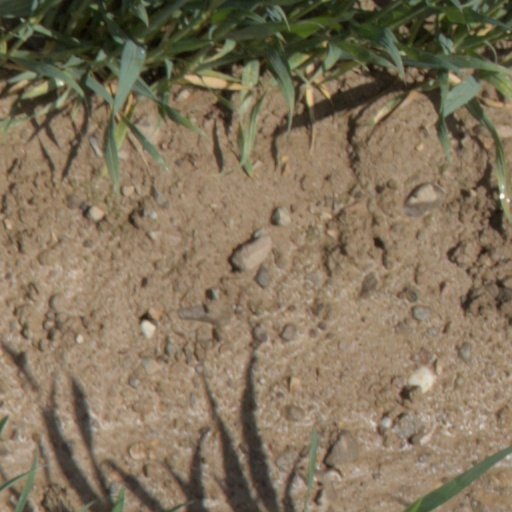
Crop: wheat